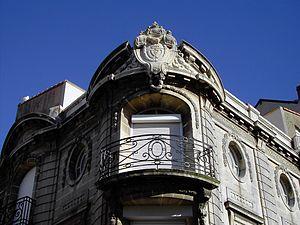
Les Sables-d’Olonne est une commune nouvelle française, sous-préfecture du département de la Vendée dans la région des Pays-de-la-Loire.
Les Sables-d’Olonne est une ancienne commune de l'Ouest de la France située dans le département de la Vendée et la région des Pays de la Loire. Elle se situe au cœur de l'arc atlantique, à mi-distance de Nantes et de La Rochelle.